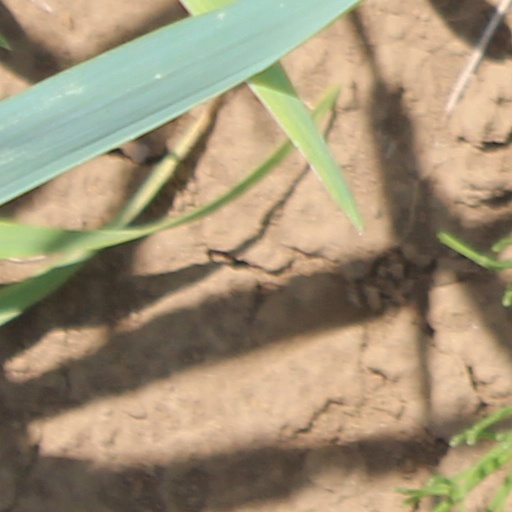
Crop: wheat